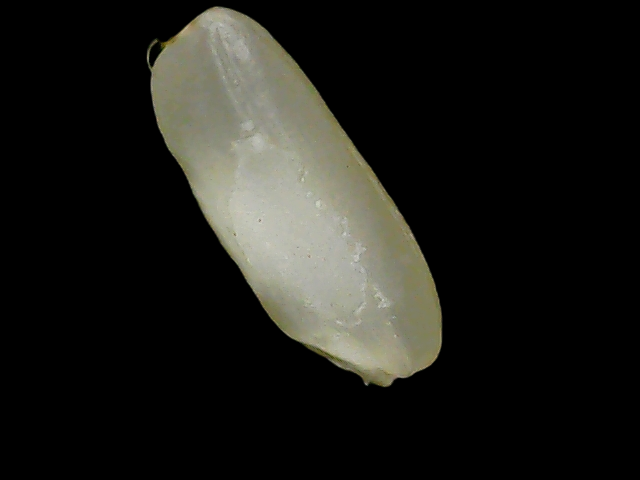
Rice variety: Binadhan24